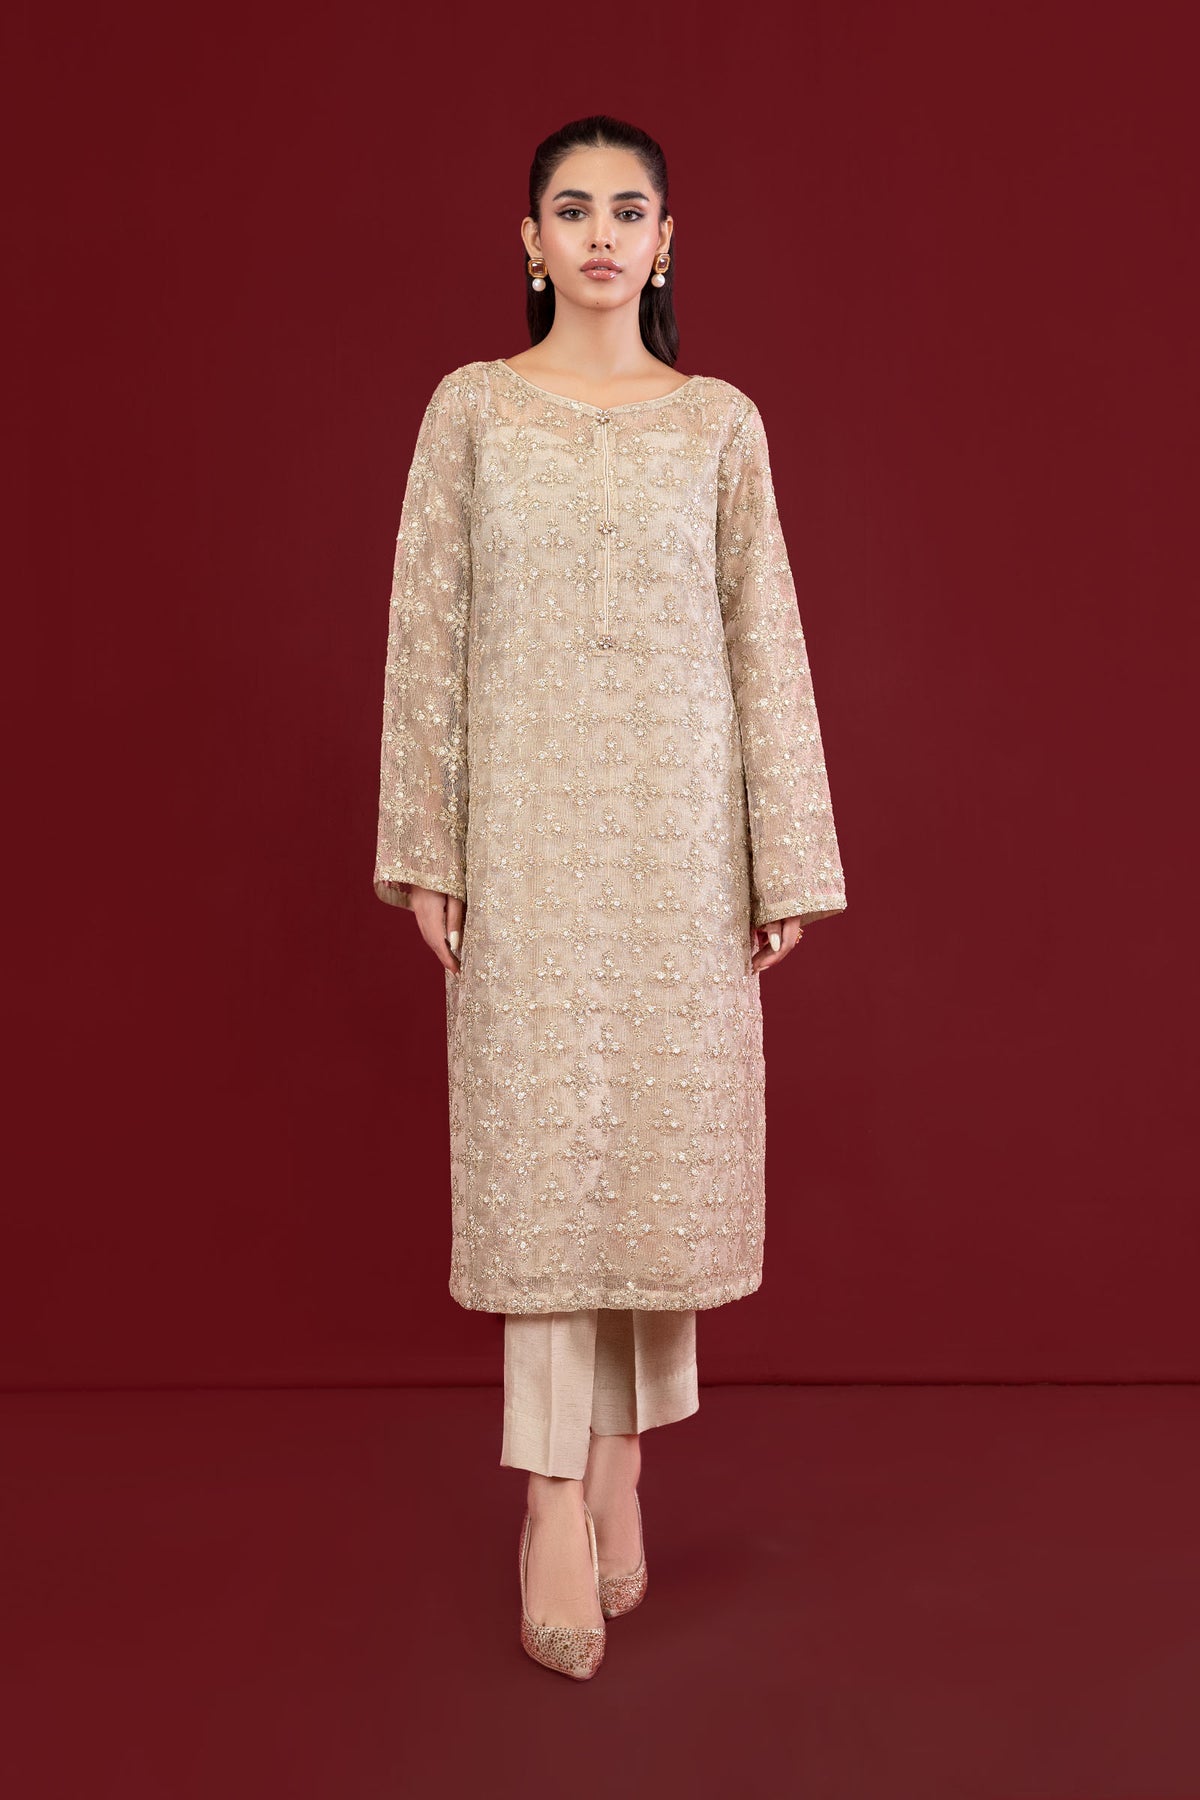
beige gold embroidered long kurta